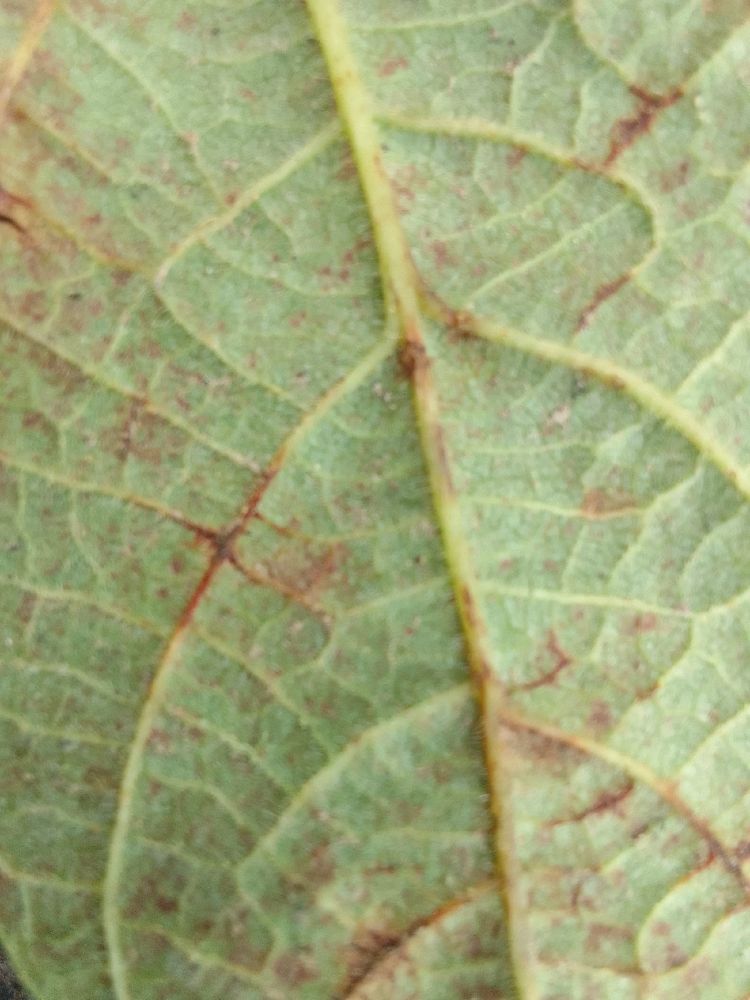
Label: anthracnose